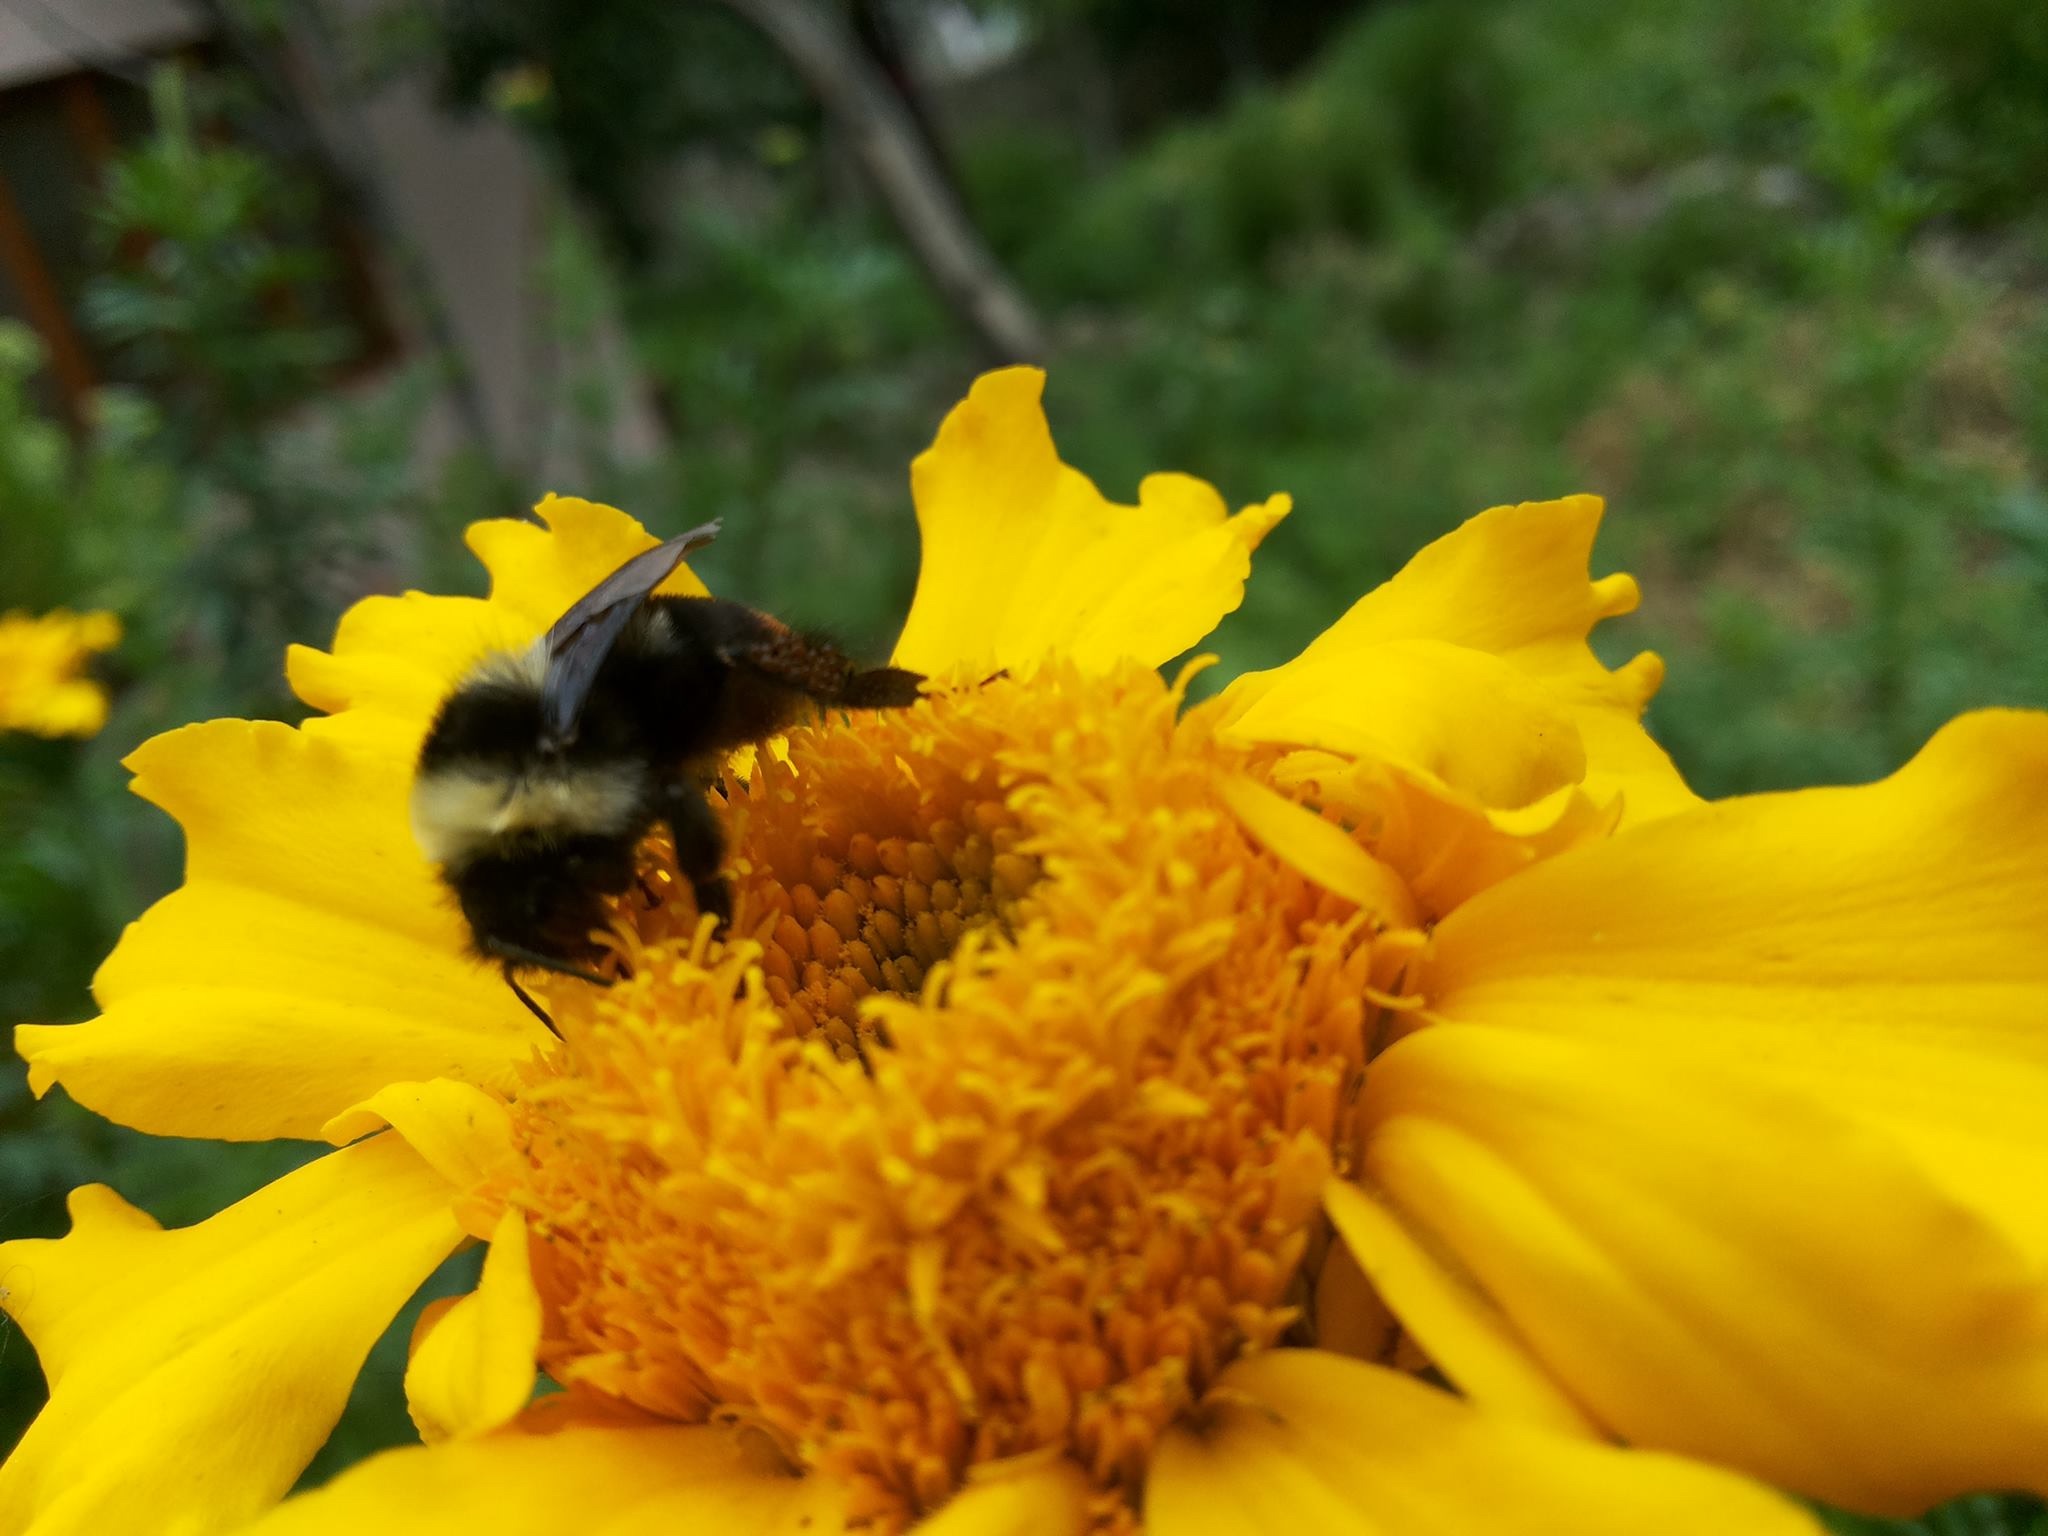
nature, plant, flower, petal, pollen, insect, botany, yellow, flora, fauna, invertebrate, wildflower, close up, bee, nectar, macro photography, flowering plant, honey bee, daisy family, land plant, membrane winged insect